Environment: real
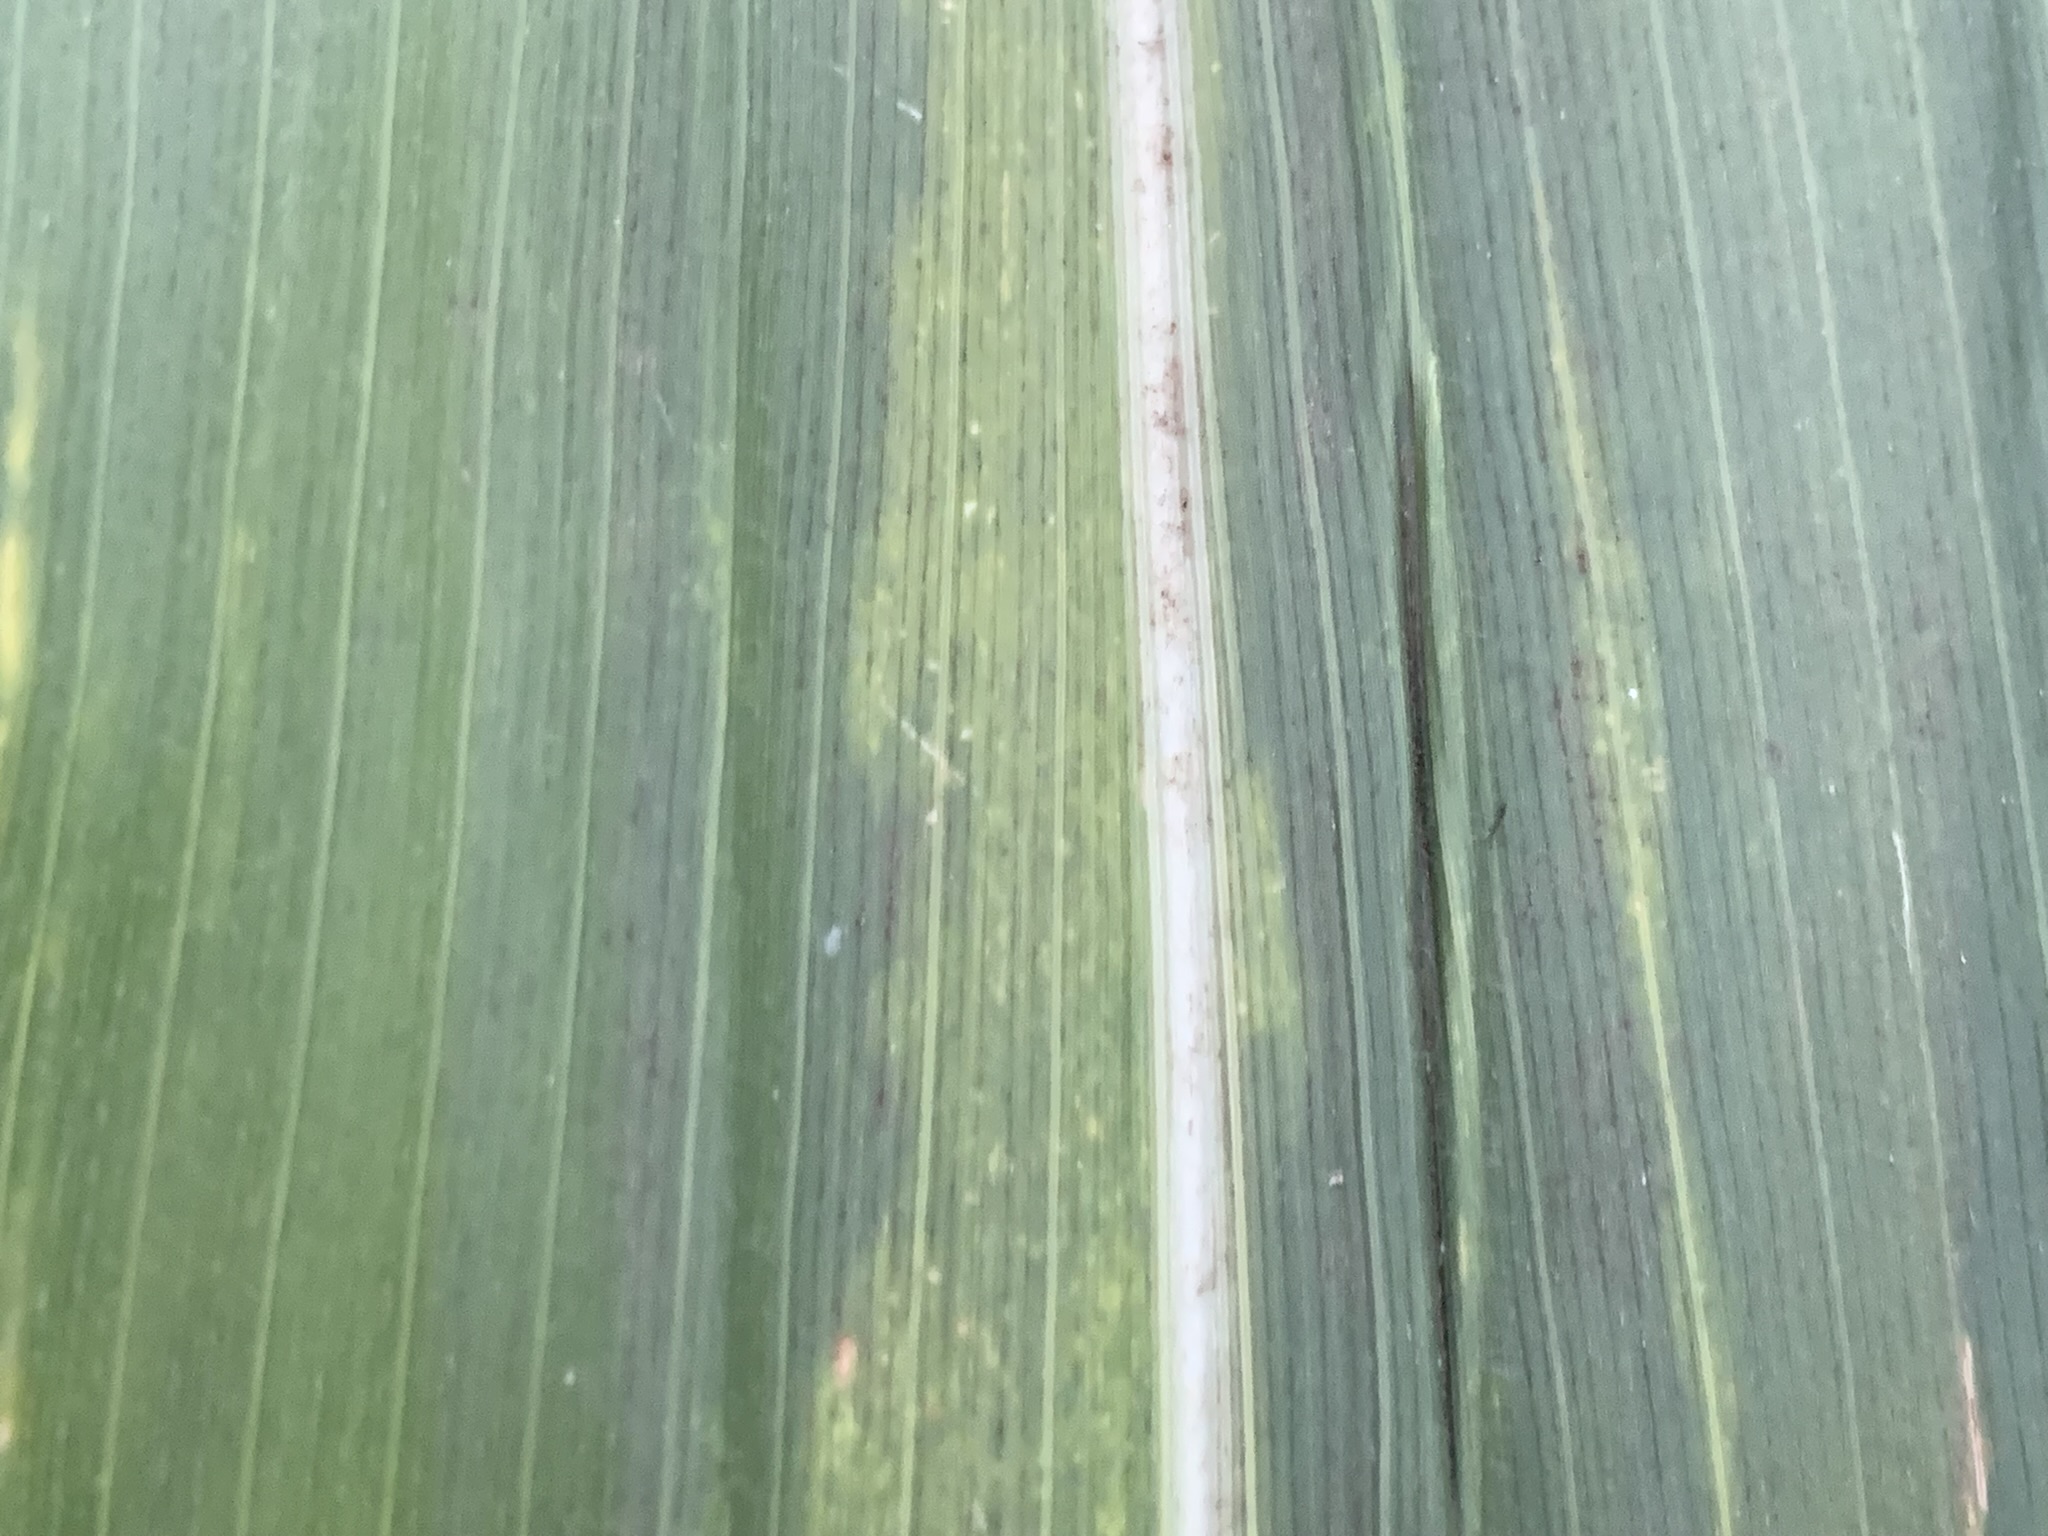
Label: lethal_necrosis